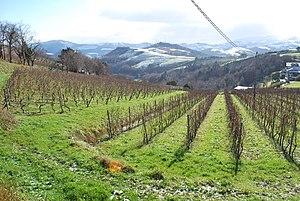
Vignes de Txakoli sur les pentes du camping à Zarautz (Guipuscoa).
Zarautz est une commune du Guipuscoa dans la communauté autonome du Pays basque en Espagne.